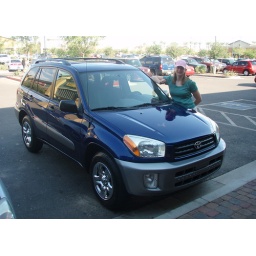
Donna in her REALLY expensive pink hat :)